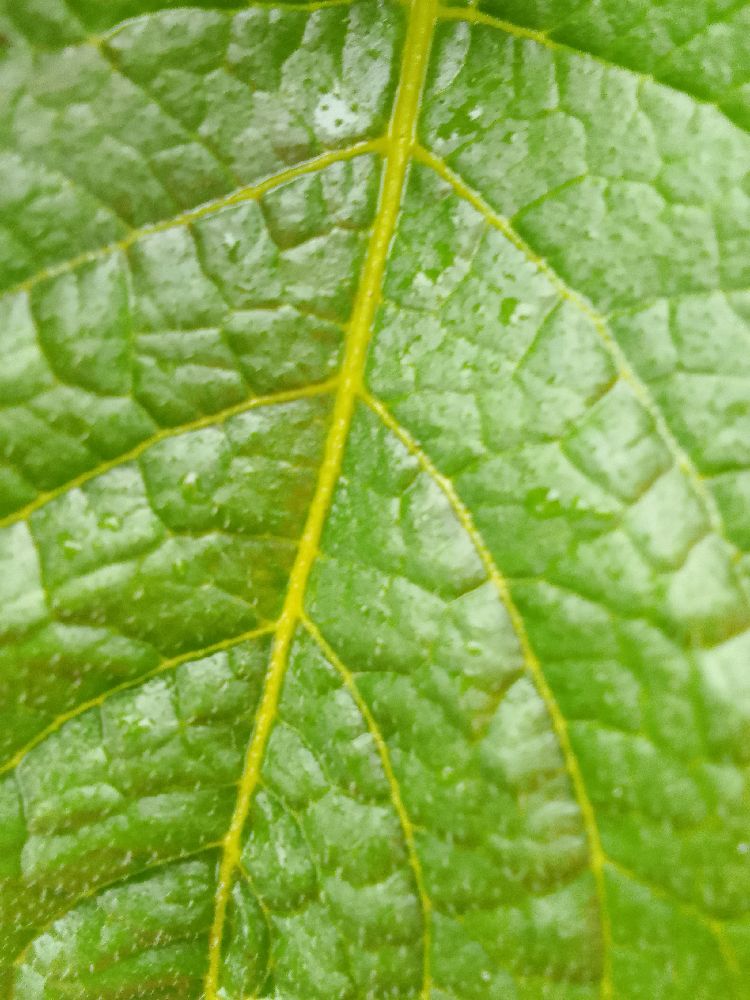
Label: Healthy